Leicester City W.F.C.

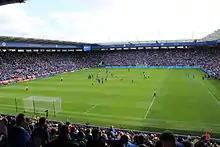
The King Power Stadium has been the club's main home stadium since 2021.

Leicester City Women play at King Power Stadium; Pirelli Stadium is their alternative venue when scheduling clashes with the men's team prevent playing at King Power Stadium.